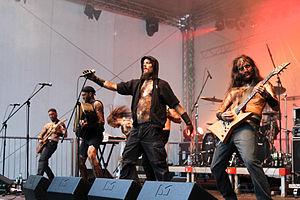
Finsterforst est un groupe de folk metal allemand, originaire de Forêt-Noire, en Bade-Wurtemberg. Les paroles traitent de la nature et de mythes allemands. Le nom du groupe veut dire « Forêt sombre » en allemand, en référence immédiate avec l'origine du groupe, Forêt-Noire. Le groupe utilise notamment en sus des instruments classiques des mélodies à l'accordéon, ainsi qu'au hautbois et le tin whistle. Pendant les concerts, ces instruments sont joués au clavier.